Bodenheim

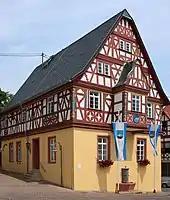
Town Hall

The runoff election on Sunday 27 June 2004 yielded the following results: